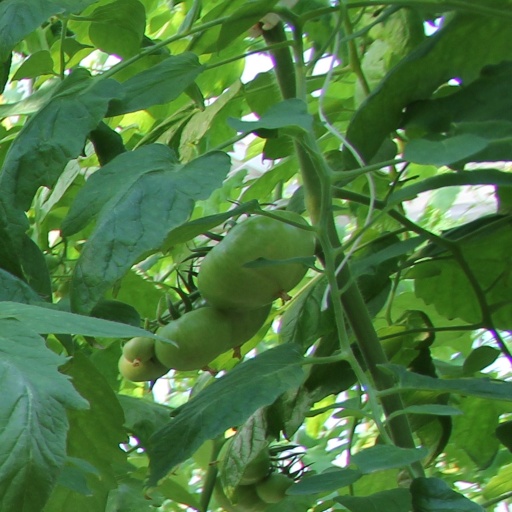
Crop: tomato